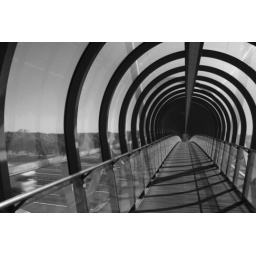
This is a bridge to cross the highway (by feet) to get by a restaurant